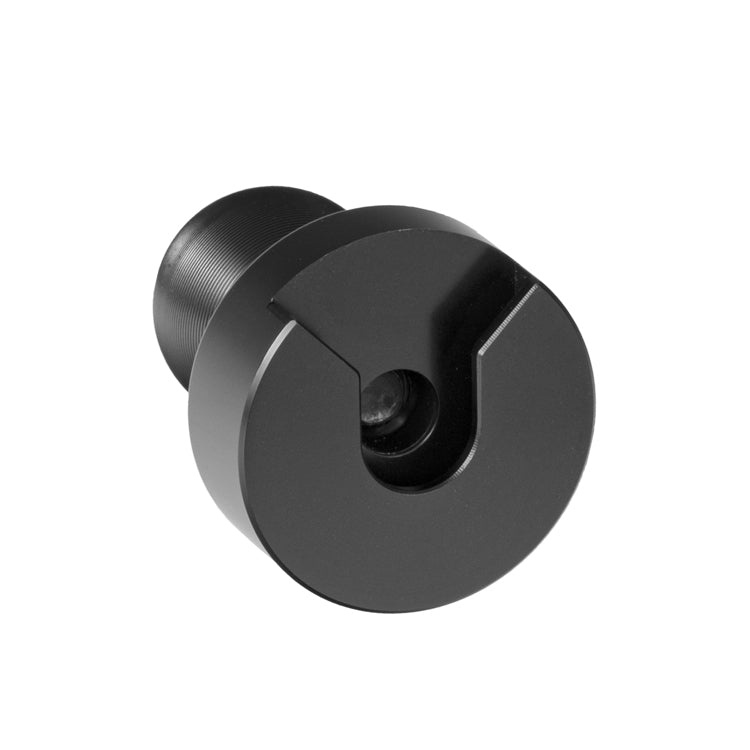
20 Series CB Microphone Holder
CB1-20 – CB Microphone Holder with 20mm Metal Ball | 20 Series™ | Black Keep your CB mic secure and within easy reach with the CB1-20 CB Microphone Holder . Designed to integrate seamlessly with the 20 Series™ mounting system , this rugged holder features a precision-machined 20mm aluminum ball for a rock-solid connection and flexible positioning. The CB1-20 is finished in a sleek, matte black powder coat to match your rig’s interior or accessory setup. Whether you're crawling through the backcountry or cruising the highway, your communication gear stays right where you need it. FEATURES AND BENEFITS Compatible with 20 Series™ mounting arms and accessories 20mm metal ball for secure, adjustable mounting High-strength construction built for trail abuse Clean black finish for a low-profile look Universal fit for most CB microphone clips Perfect for off-roaders, overlanders, and anyone serious about vehicle communications. COMPATIBLE SERIES TACKFORM 20 Series -20MM Ball Components PARTS INCLUDED
Brand: Tackform
Category: Electronics > Communications > Communication Radios > CB Radios